Delivery robot

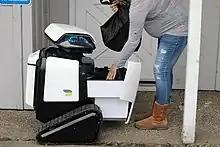
Daxbot delivering groceries

In April 2018, Starship Technologies launched its groceries delivery service in Milton Keynes, England, in partnership with supermarket chains Co-op and Tesco. By November 2020, said Starship Technologies, Milton Keynes had the "world's largest autonomous robot fleet".